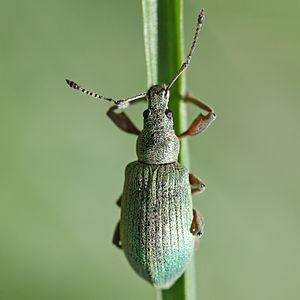
Le charançon Phyllobius calcaratus (Coléoptères)